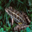
Label: frog